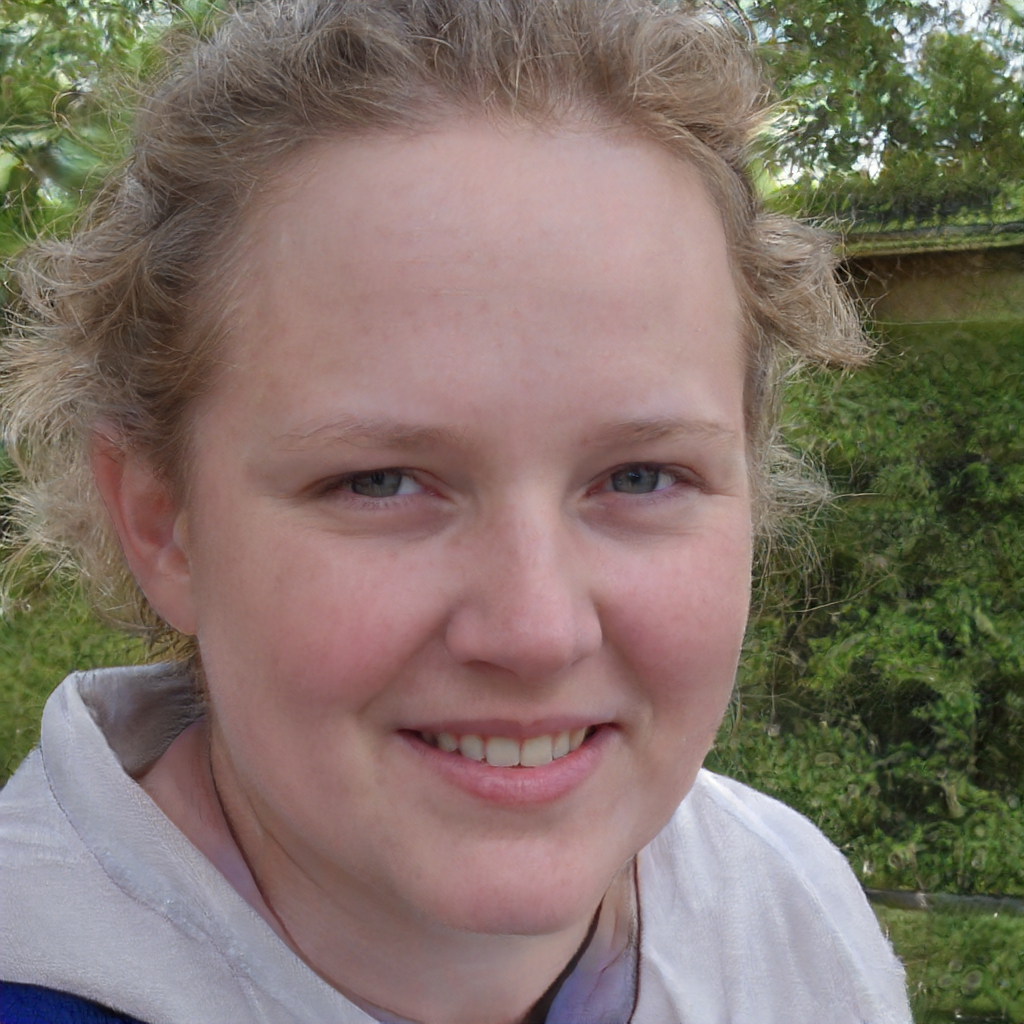
Gender: Female